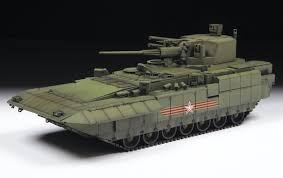
Label: BMP